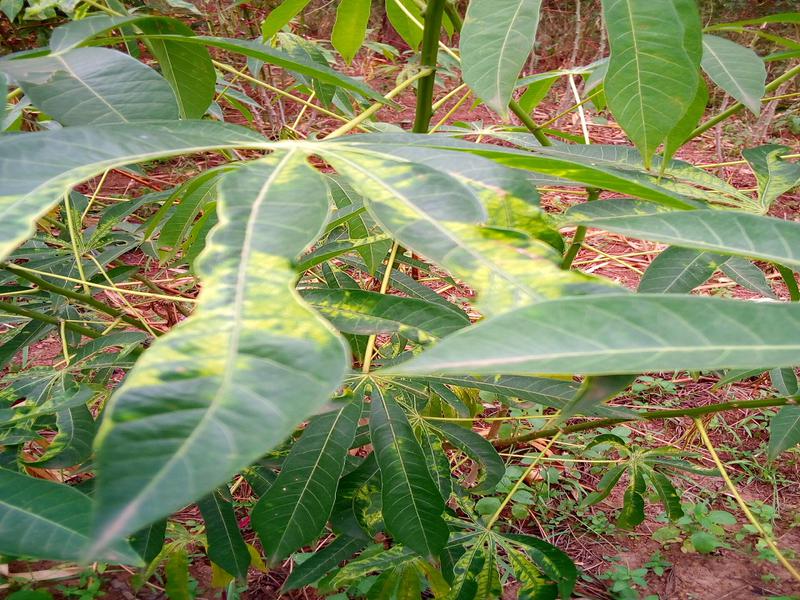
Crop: cassava
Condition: mosaic_disease